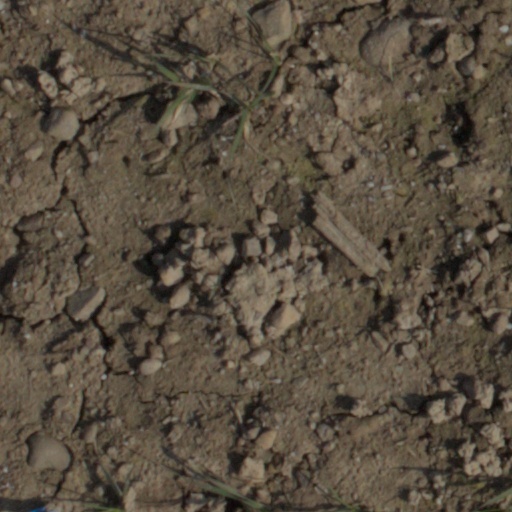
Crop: wheat